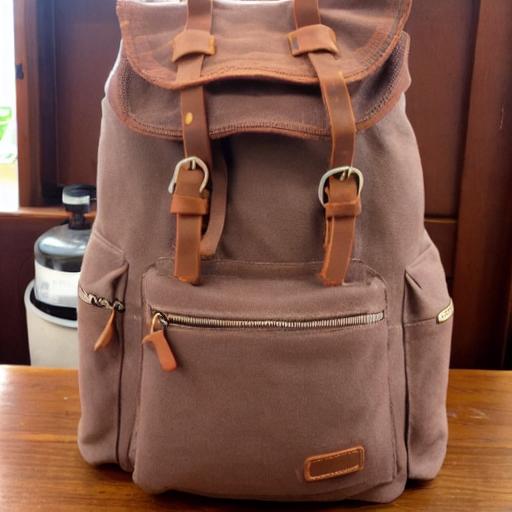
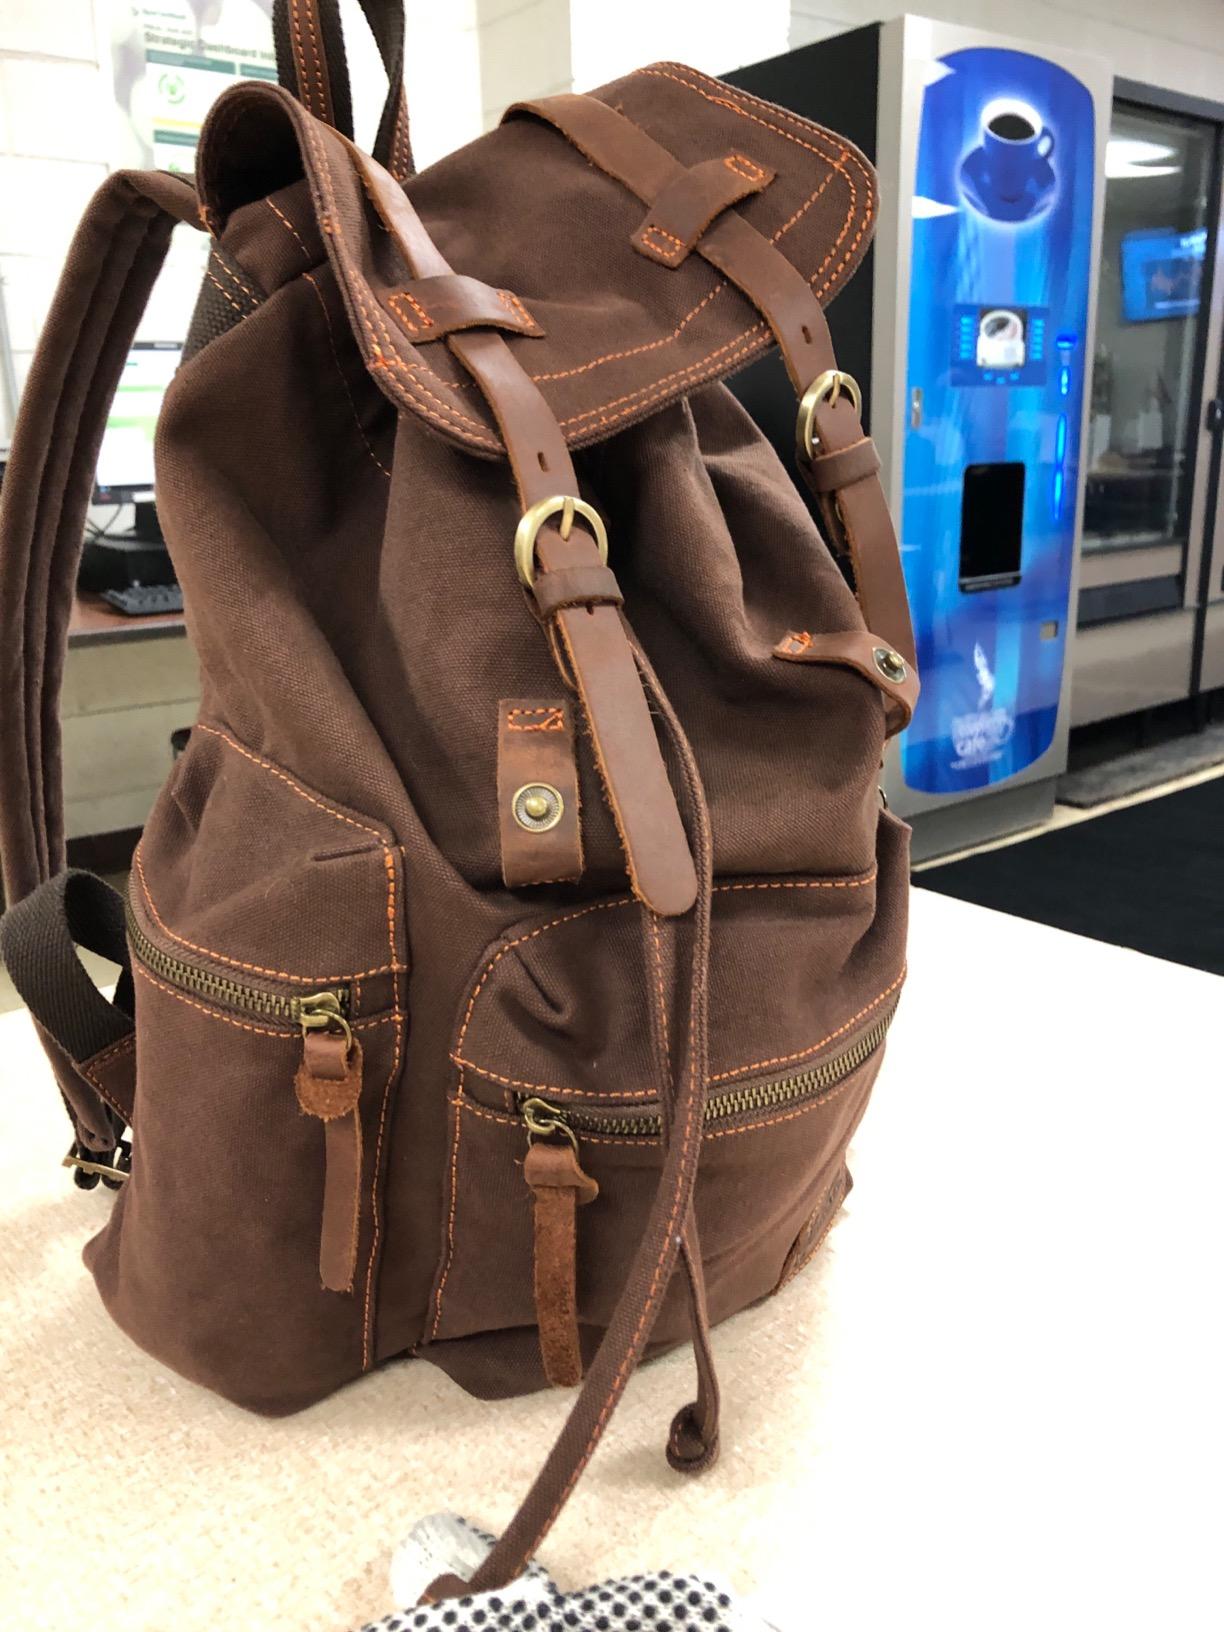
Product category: bag
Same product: no